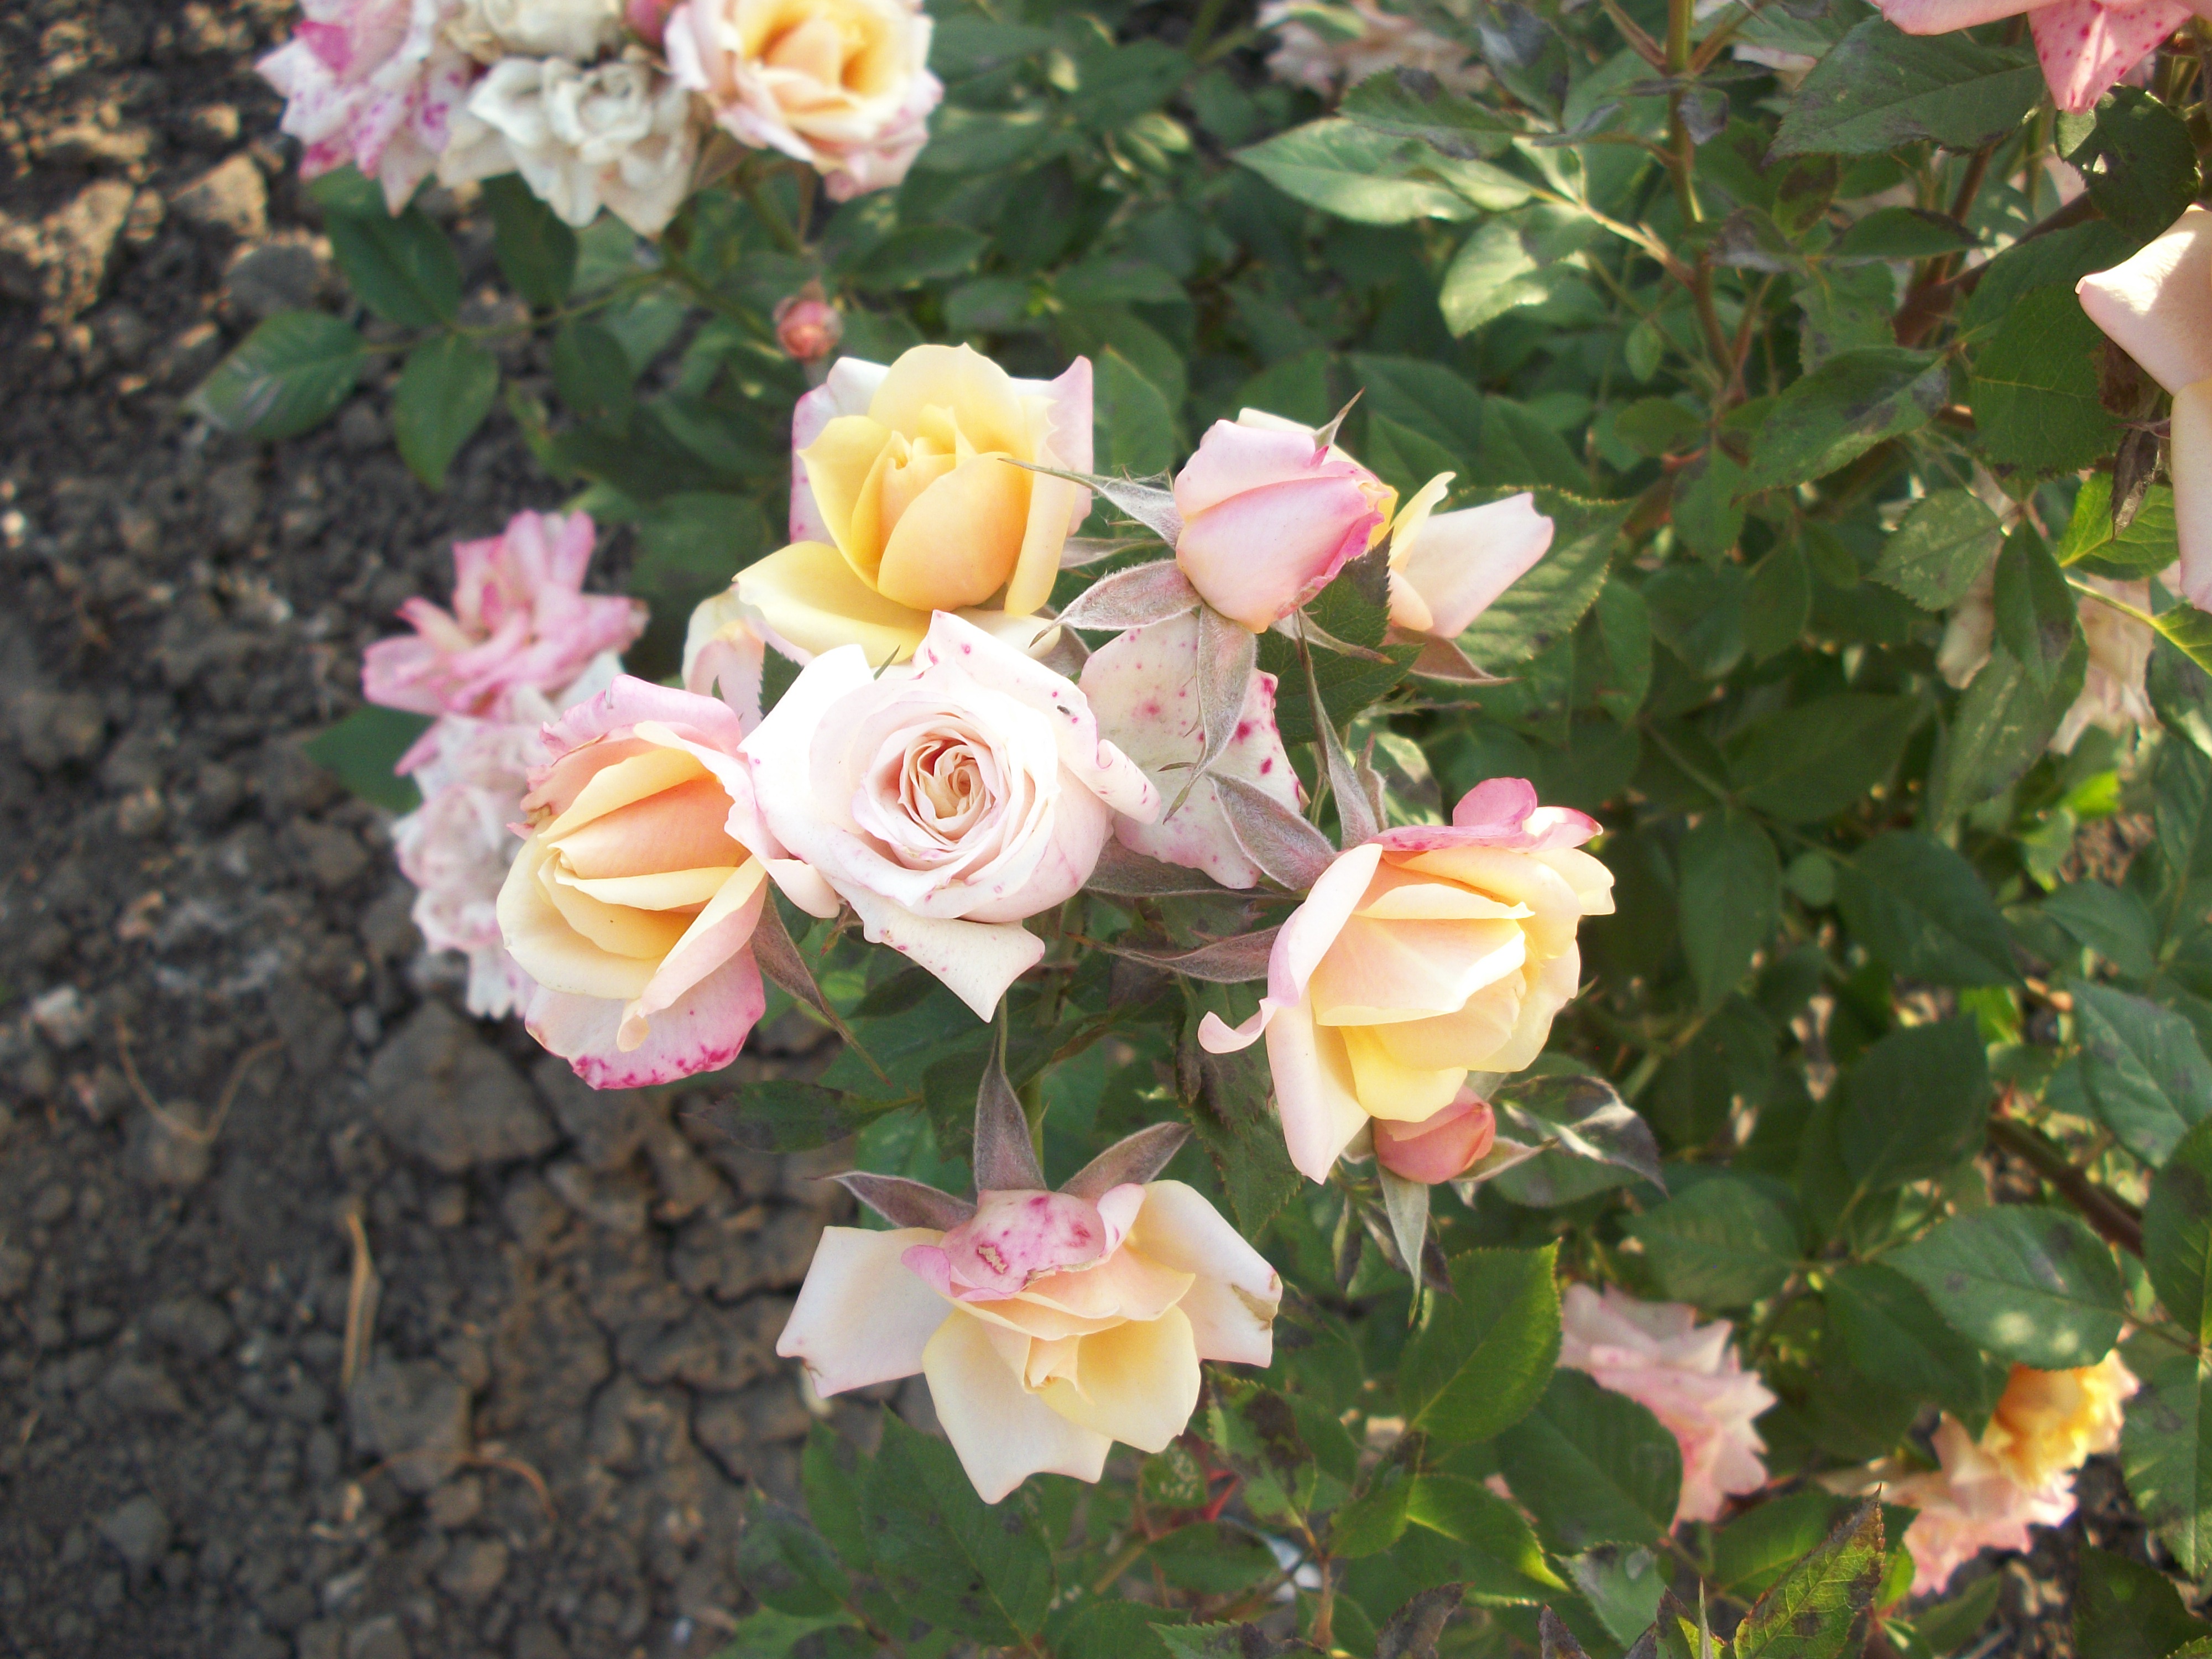
beautiful flowers, beautiful flower, rose, nature, yellow, white, bush, flower, rose family, flowering plant, plant, floribunda, pink, garden roses, rose order, rosa centifolia, flora, petal, floristry, annual plant, rosa wichuraiana, garden, spring, china rose, shrub